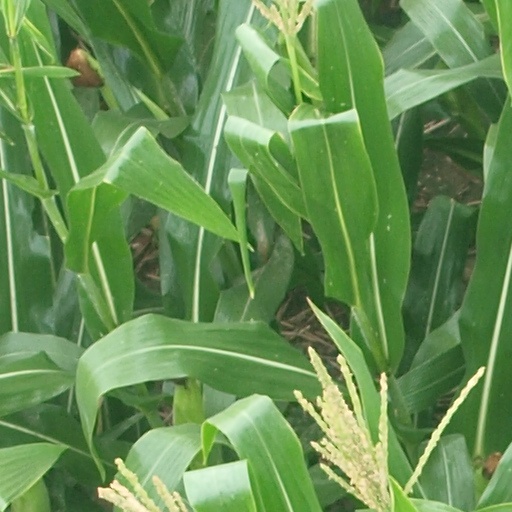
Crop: maize; corn